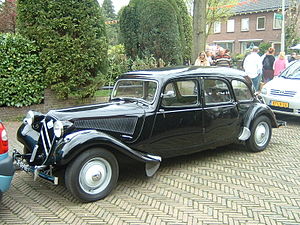
Citroën / Historie
Citroën Traction Avant 11 familiale
Citroën er et fransk bilmærke og en del af PSA Peugeot Citroën-koncernen. Virksomheden har hovedsæde i Saint-Ouen i Seine-Saint-Denis i Frankrig.